Antônio Pompêo

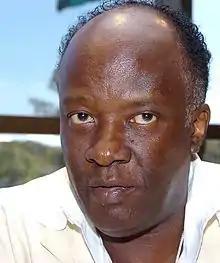
Pompêo in June 2007.

Antônio Pompêo (23 February 1953 – 5 January 2016) was a Brazilian actor. He appeared in the television shows "Balacobaco", "Rebelde", "A Casa das Sete Mulheres", "O Rei do Gado", "Mulheres de Areia" and "Pedra sobre Pedra". He also appeared in the films "Xica" (1976), "Quilombo" (1985), "A Samba for Sherlock" (2001) and "Que sera, sera" (2002). He was born in São José do Rio Preto or São José do Rio Pardo, São Paulo.